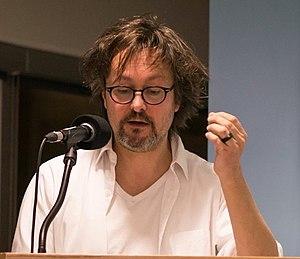
Frédéric Neyrat, est un philosophe français, ancien directeur de programme au Collège international de philosophie et Docteur en philosophie. Il est membre du comité de rédaction de la revue Multitudes et de la revue Lignes. Auteur de plusieurs essais, il tente de fonder un existentialisme radicalisé sensible aux questions d'écologie politique.